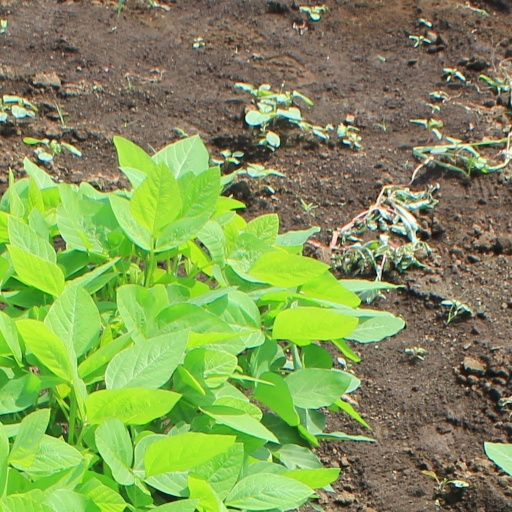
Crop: soybean